Baota District

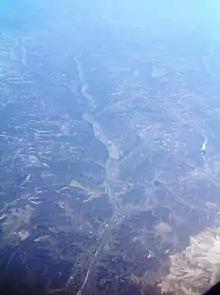
An aerial view of the district in 2013

Baota District is part of Northern Shaanxi, spanning over in area. The district has an average altitude of above sea level. Its highest point is Ningchengliang, in the northwestern area of the district, which reaches above sea level.